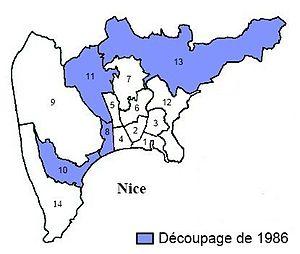
Carte de la troisième circonscription législative des Alpes-Maritimes (France) selon le redécoupage de 1986.
La troisième circonscription des Alpes-Maritimes est l'une des neuf circonscriptions législatives du département des Alpes-Maritimes en France. Elle est représentée dans la XVᵉ législature par Cédric Roussel, député La République en marche !.